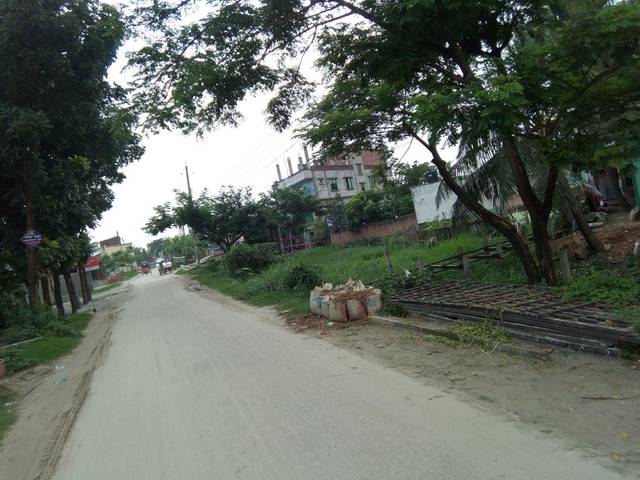
Region: Bangladesh
Coordinates: 23.705, 90.484